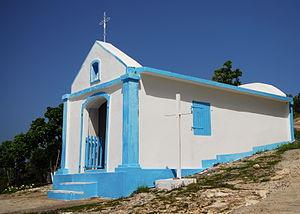
Cette chapelle, Notre-Dame du Calvaire, qui date de 1905 et a connu de nombreuses restaurations, offre, outre son caractère religieux, un des plus beaux point de vue sur La Désirade et les îles environnantes.
La Désirade est une île française de l'arc des Petites Antilles et une dépendance administrative de la Guadeloupe. Située à une dizaine de kilomètres à l'est de la Grande-Terre, elle est également une commune du même nom, qui intègre les îles de la Petite-Terre. Ses habitants sont les Désiradiens.